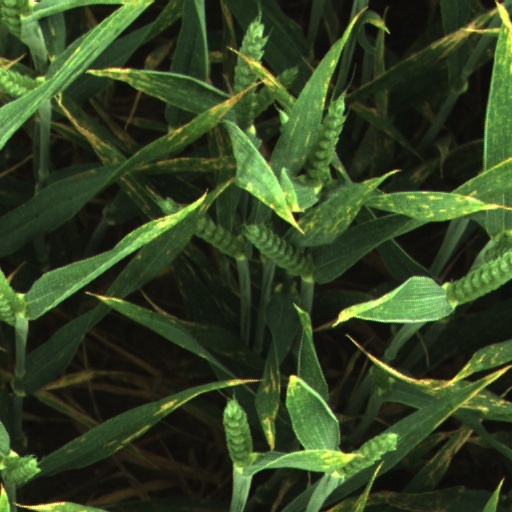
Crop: wheat